Gjógv

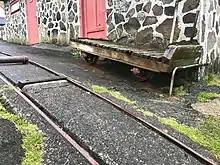
Track, wagon, and winch house of the Gjógv incline railway.

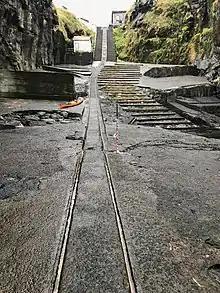
View along the railway line from the harbour.

The Gjógv incline railway is notable as the only operating railway in the Faroe Islands. Transport in the Faroe Islands has to engage with the undulating (and often mountainous) terrain, and the large number of bodies of water (mostly fjords and sea channels, but also lakes), all of which makes rail transport difficult to achieve.